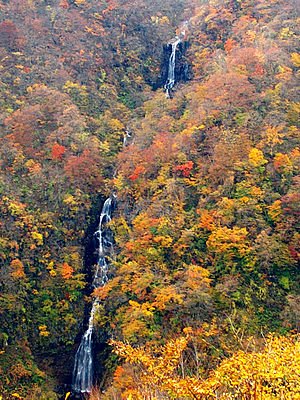
100 vandfald i Japan / Galleri
100 vandfald i Japan er en liste over vandfald i Japan, der blev udarbejdet i 1990 af det japanske miljøministerie.